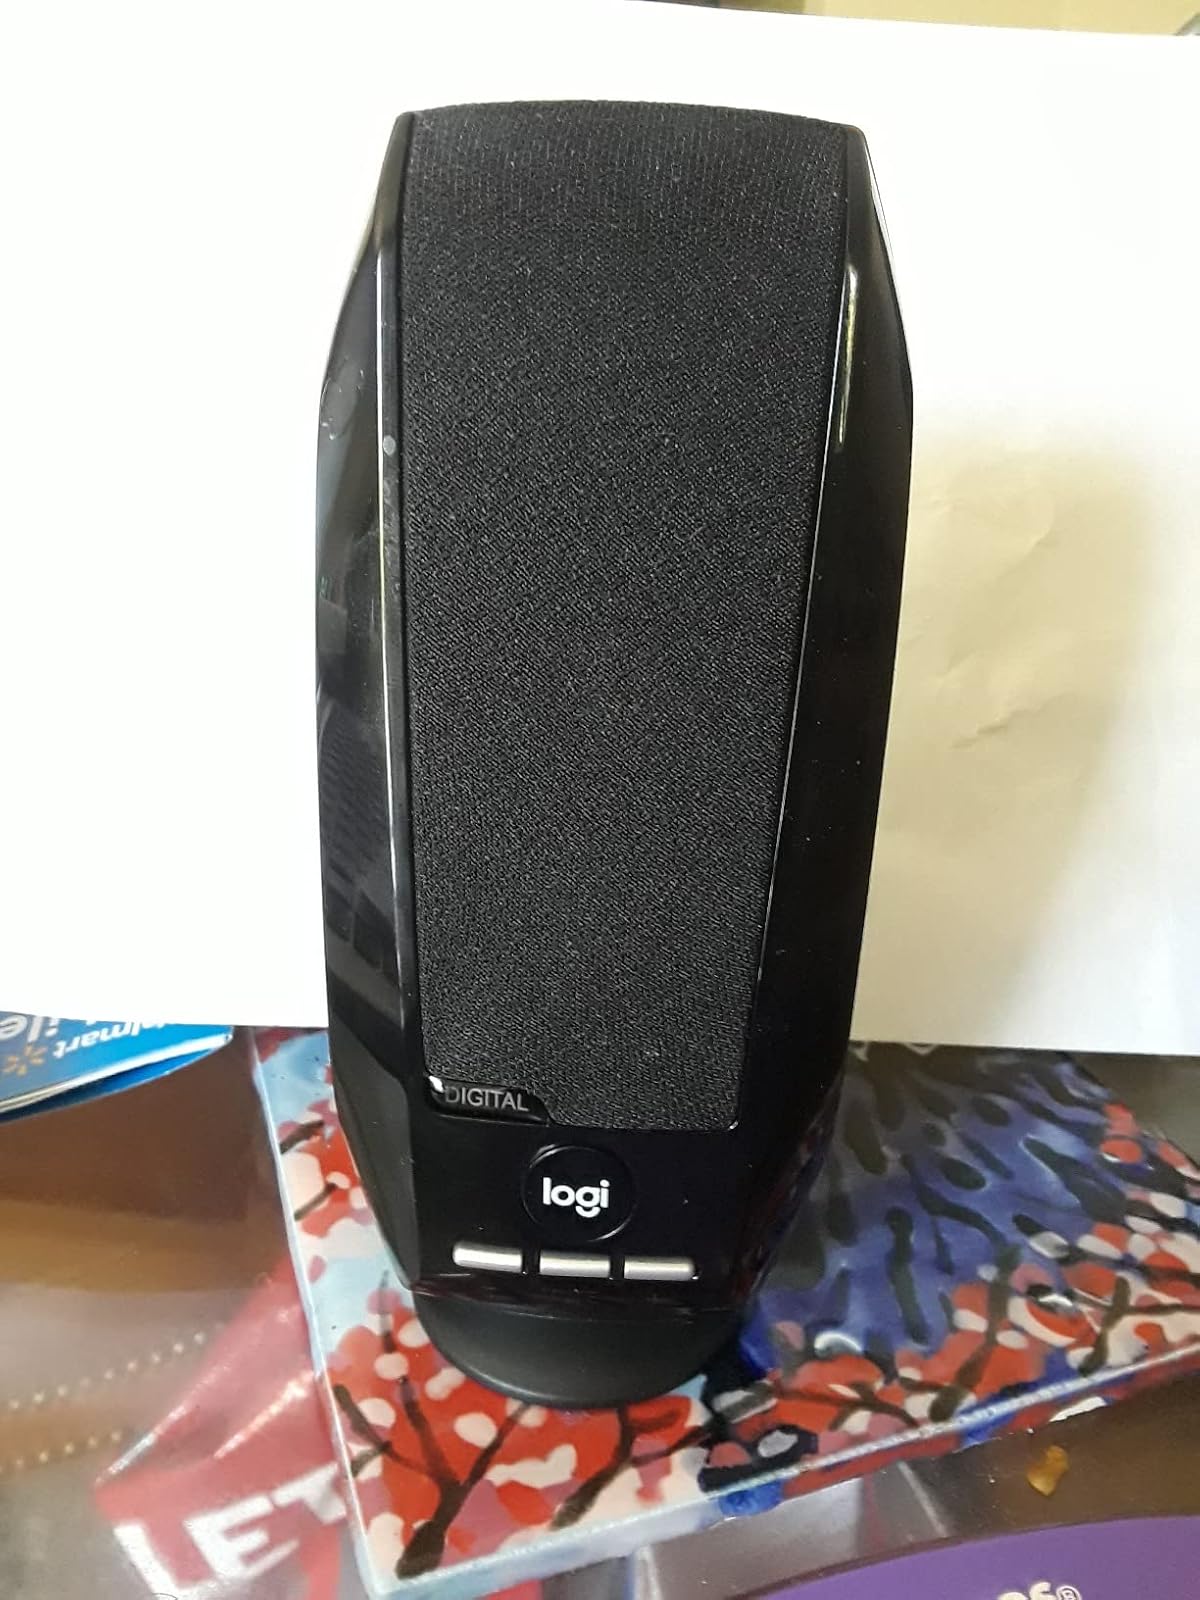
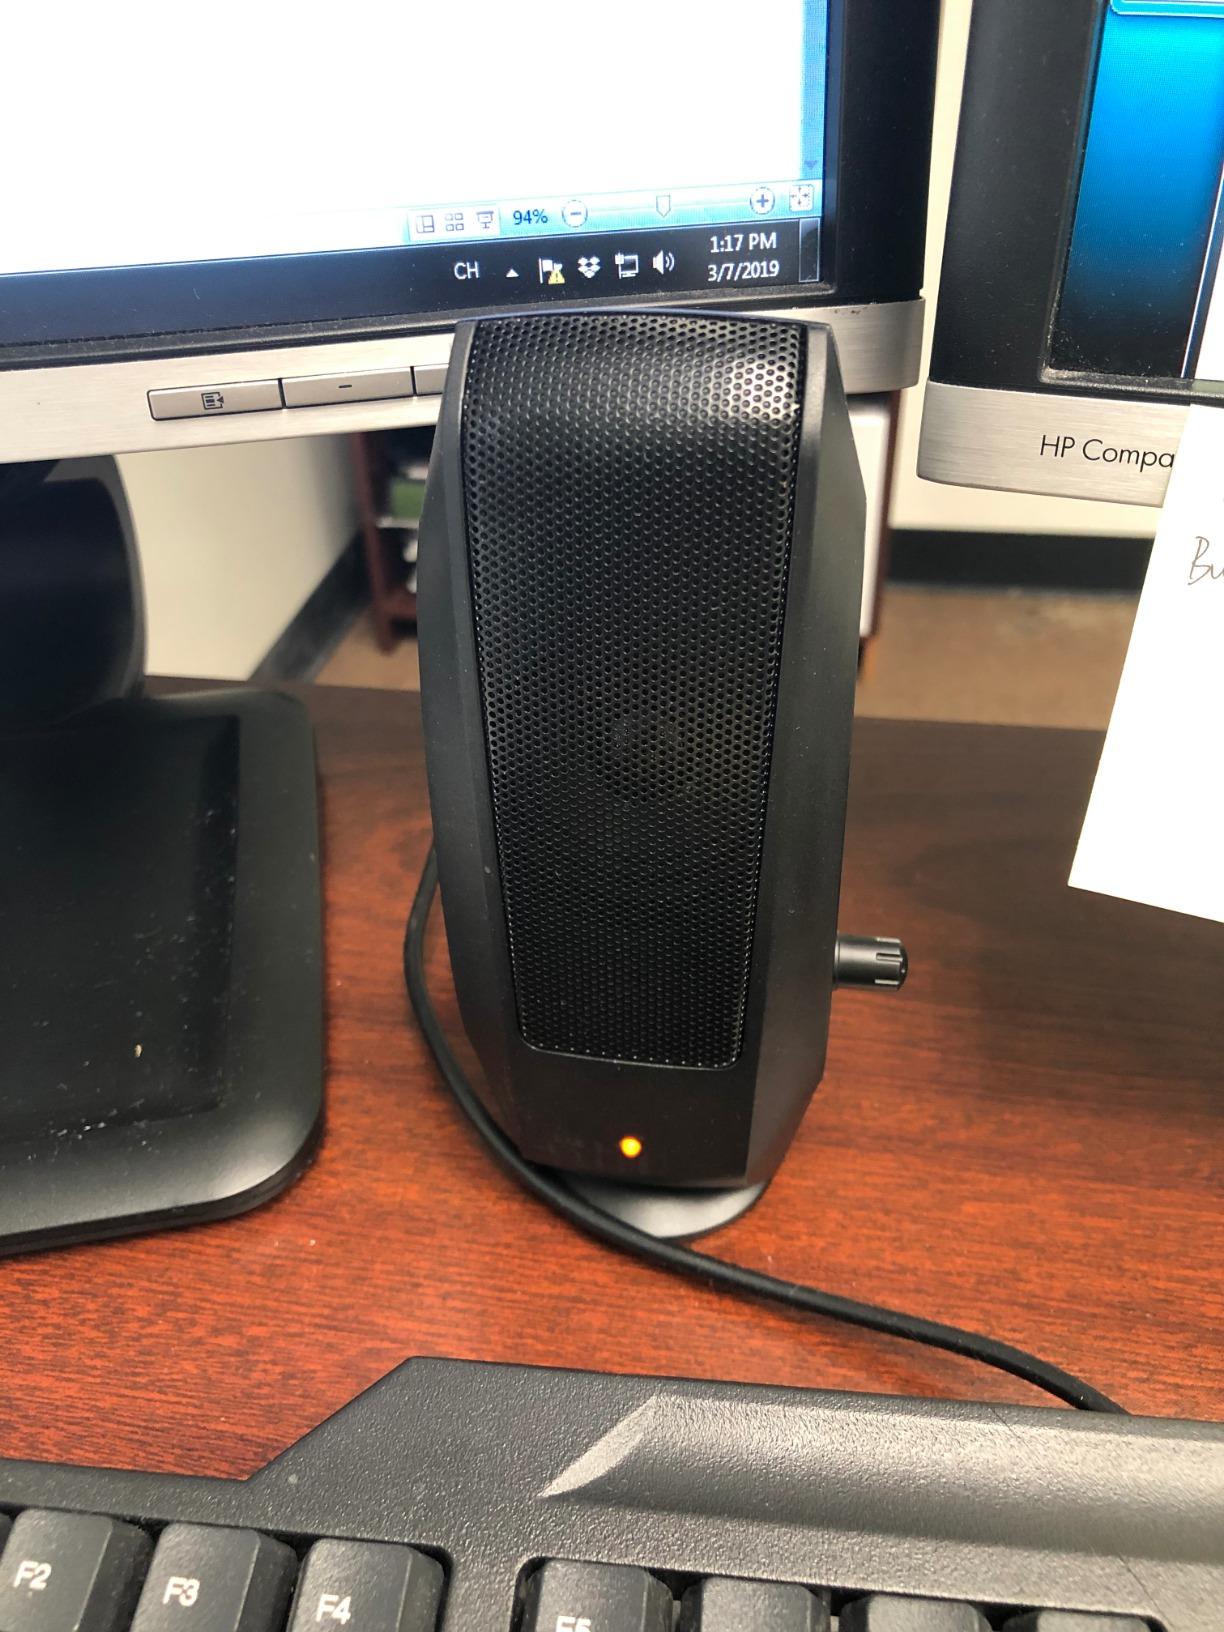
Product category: speaker
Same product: no